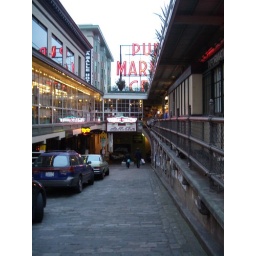
Cobbled ramp down under the Economy building to the Market Theater and Post Alley. Once the route to the market stables.